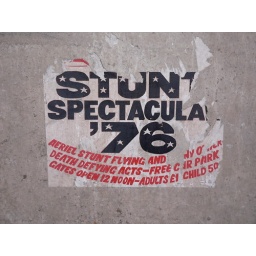
Amazingly, still fixed to the wall in a car park in Chelmsford after 30 years.